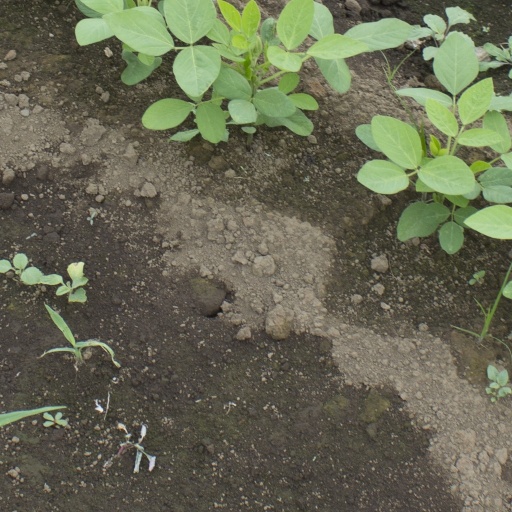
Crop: soybean